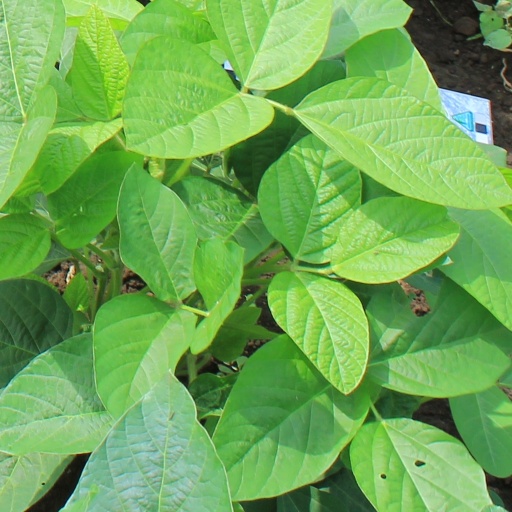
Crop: soybean